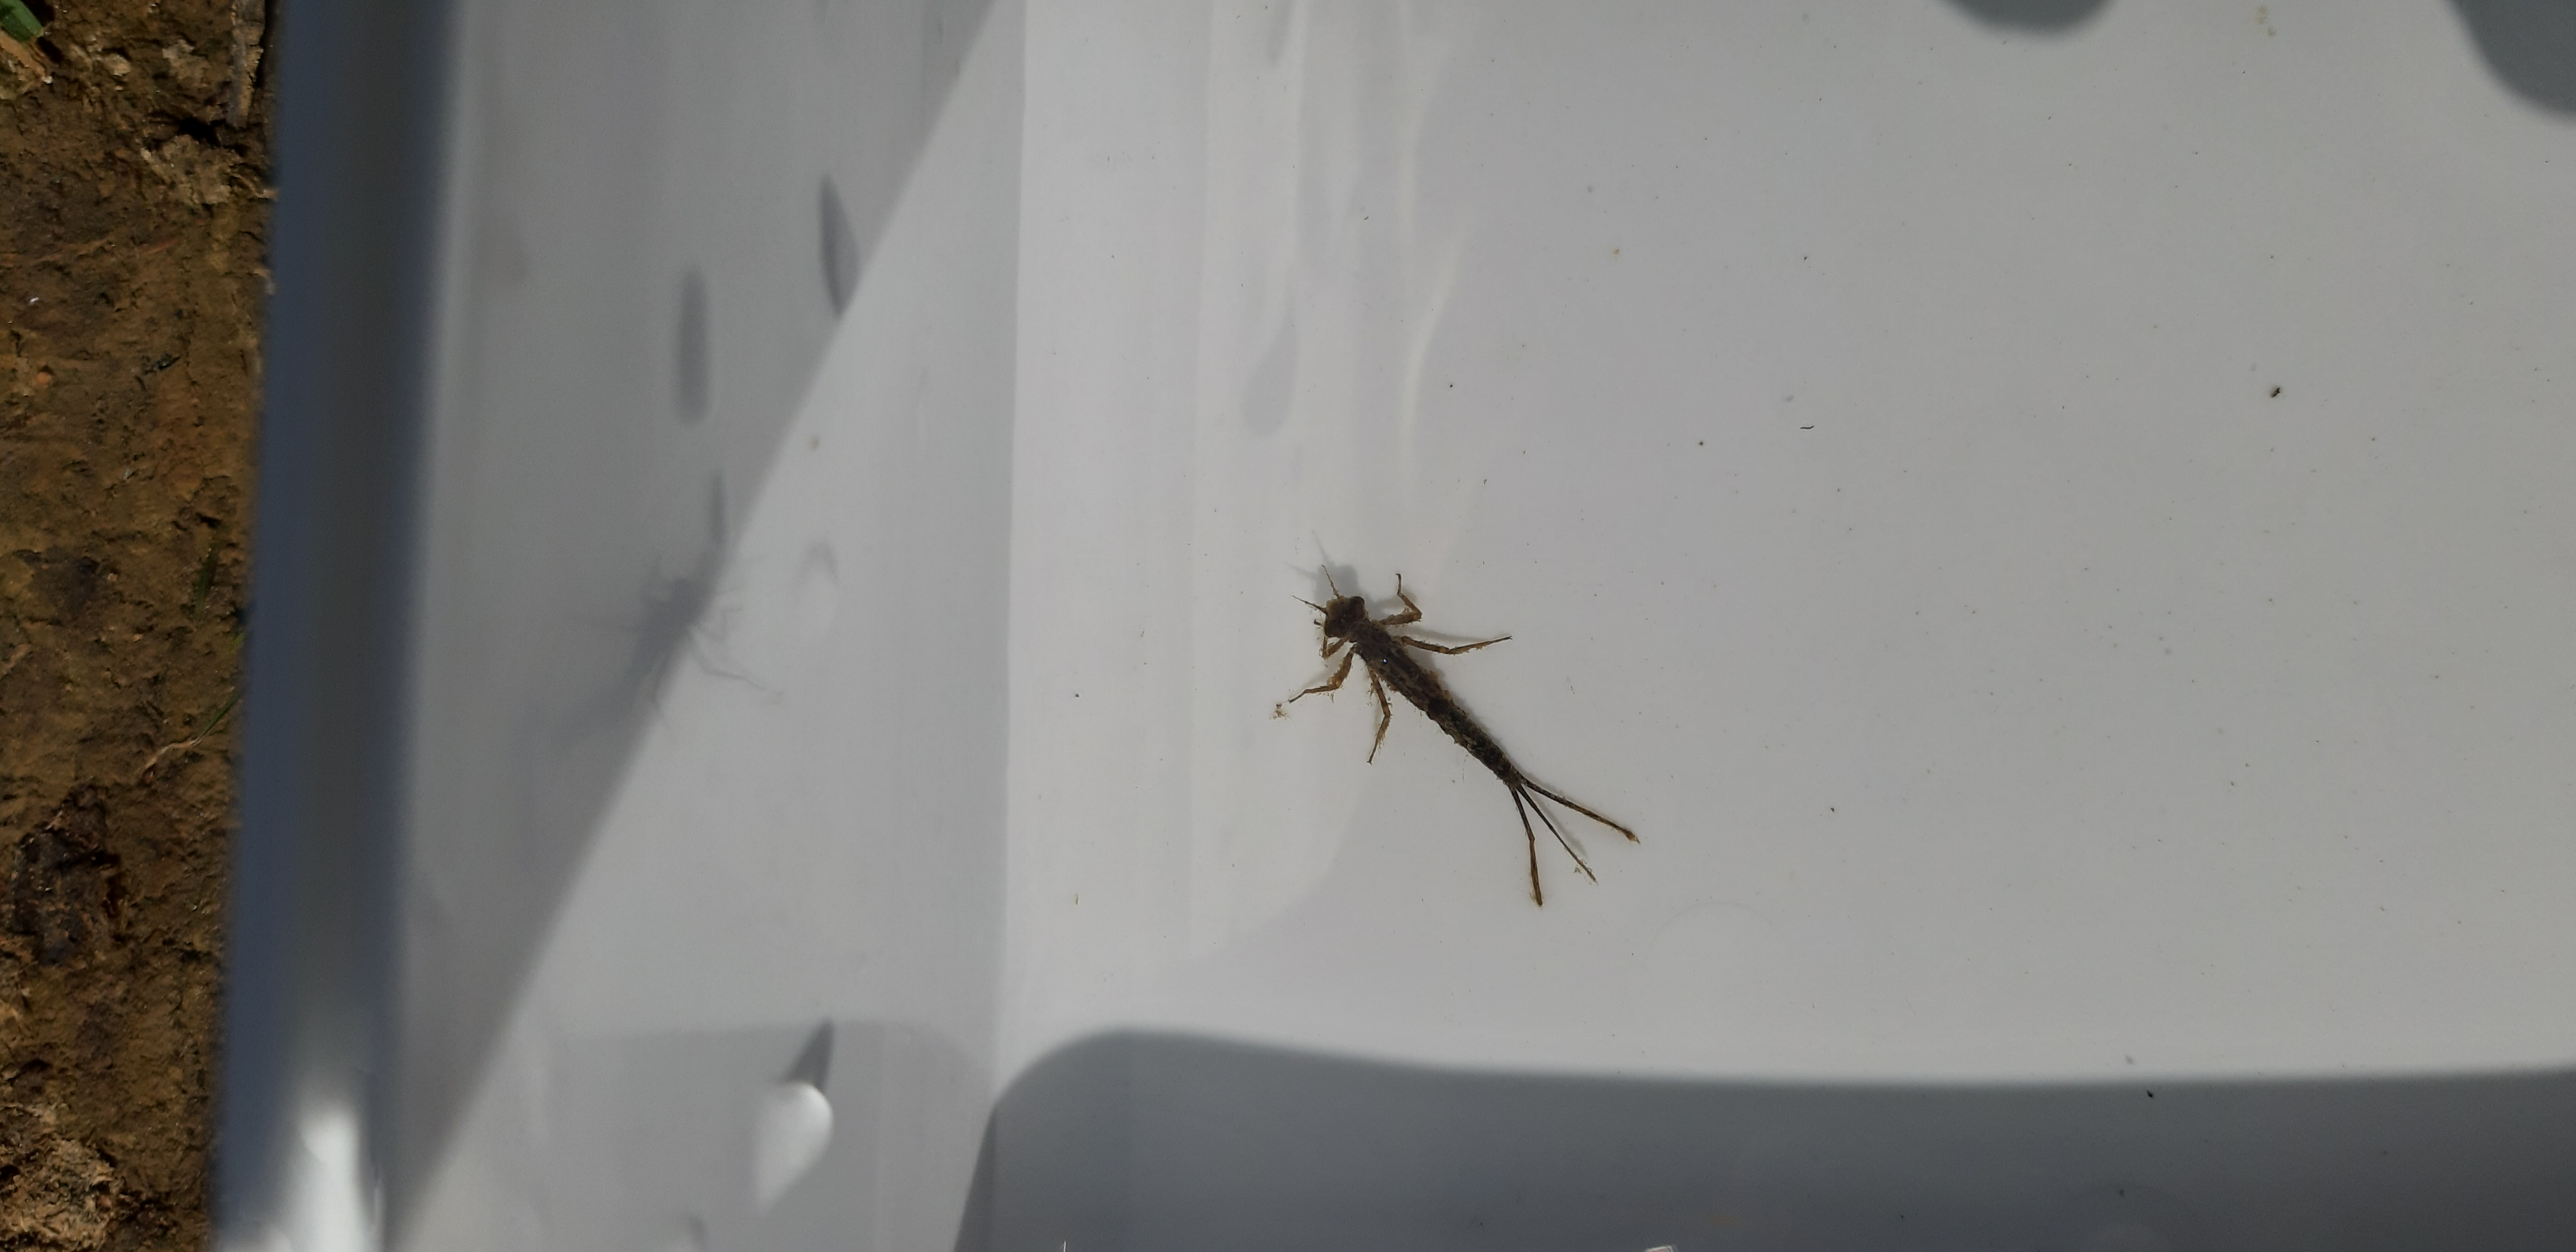
Macroinvertebrate group: damselflies